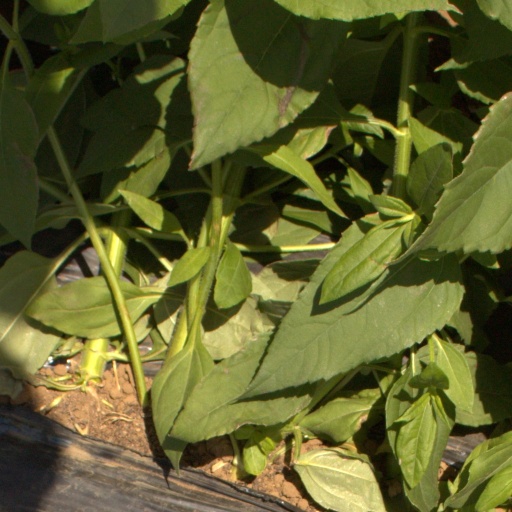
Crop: Jerusalem artichoke